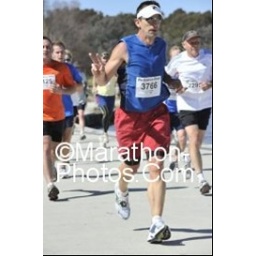
Canberra Times Nice Flat run staight in to the capitalfinish across the lake from Parliment house New PB 0:46'06